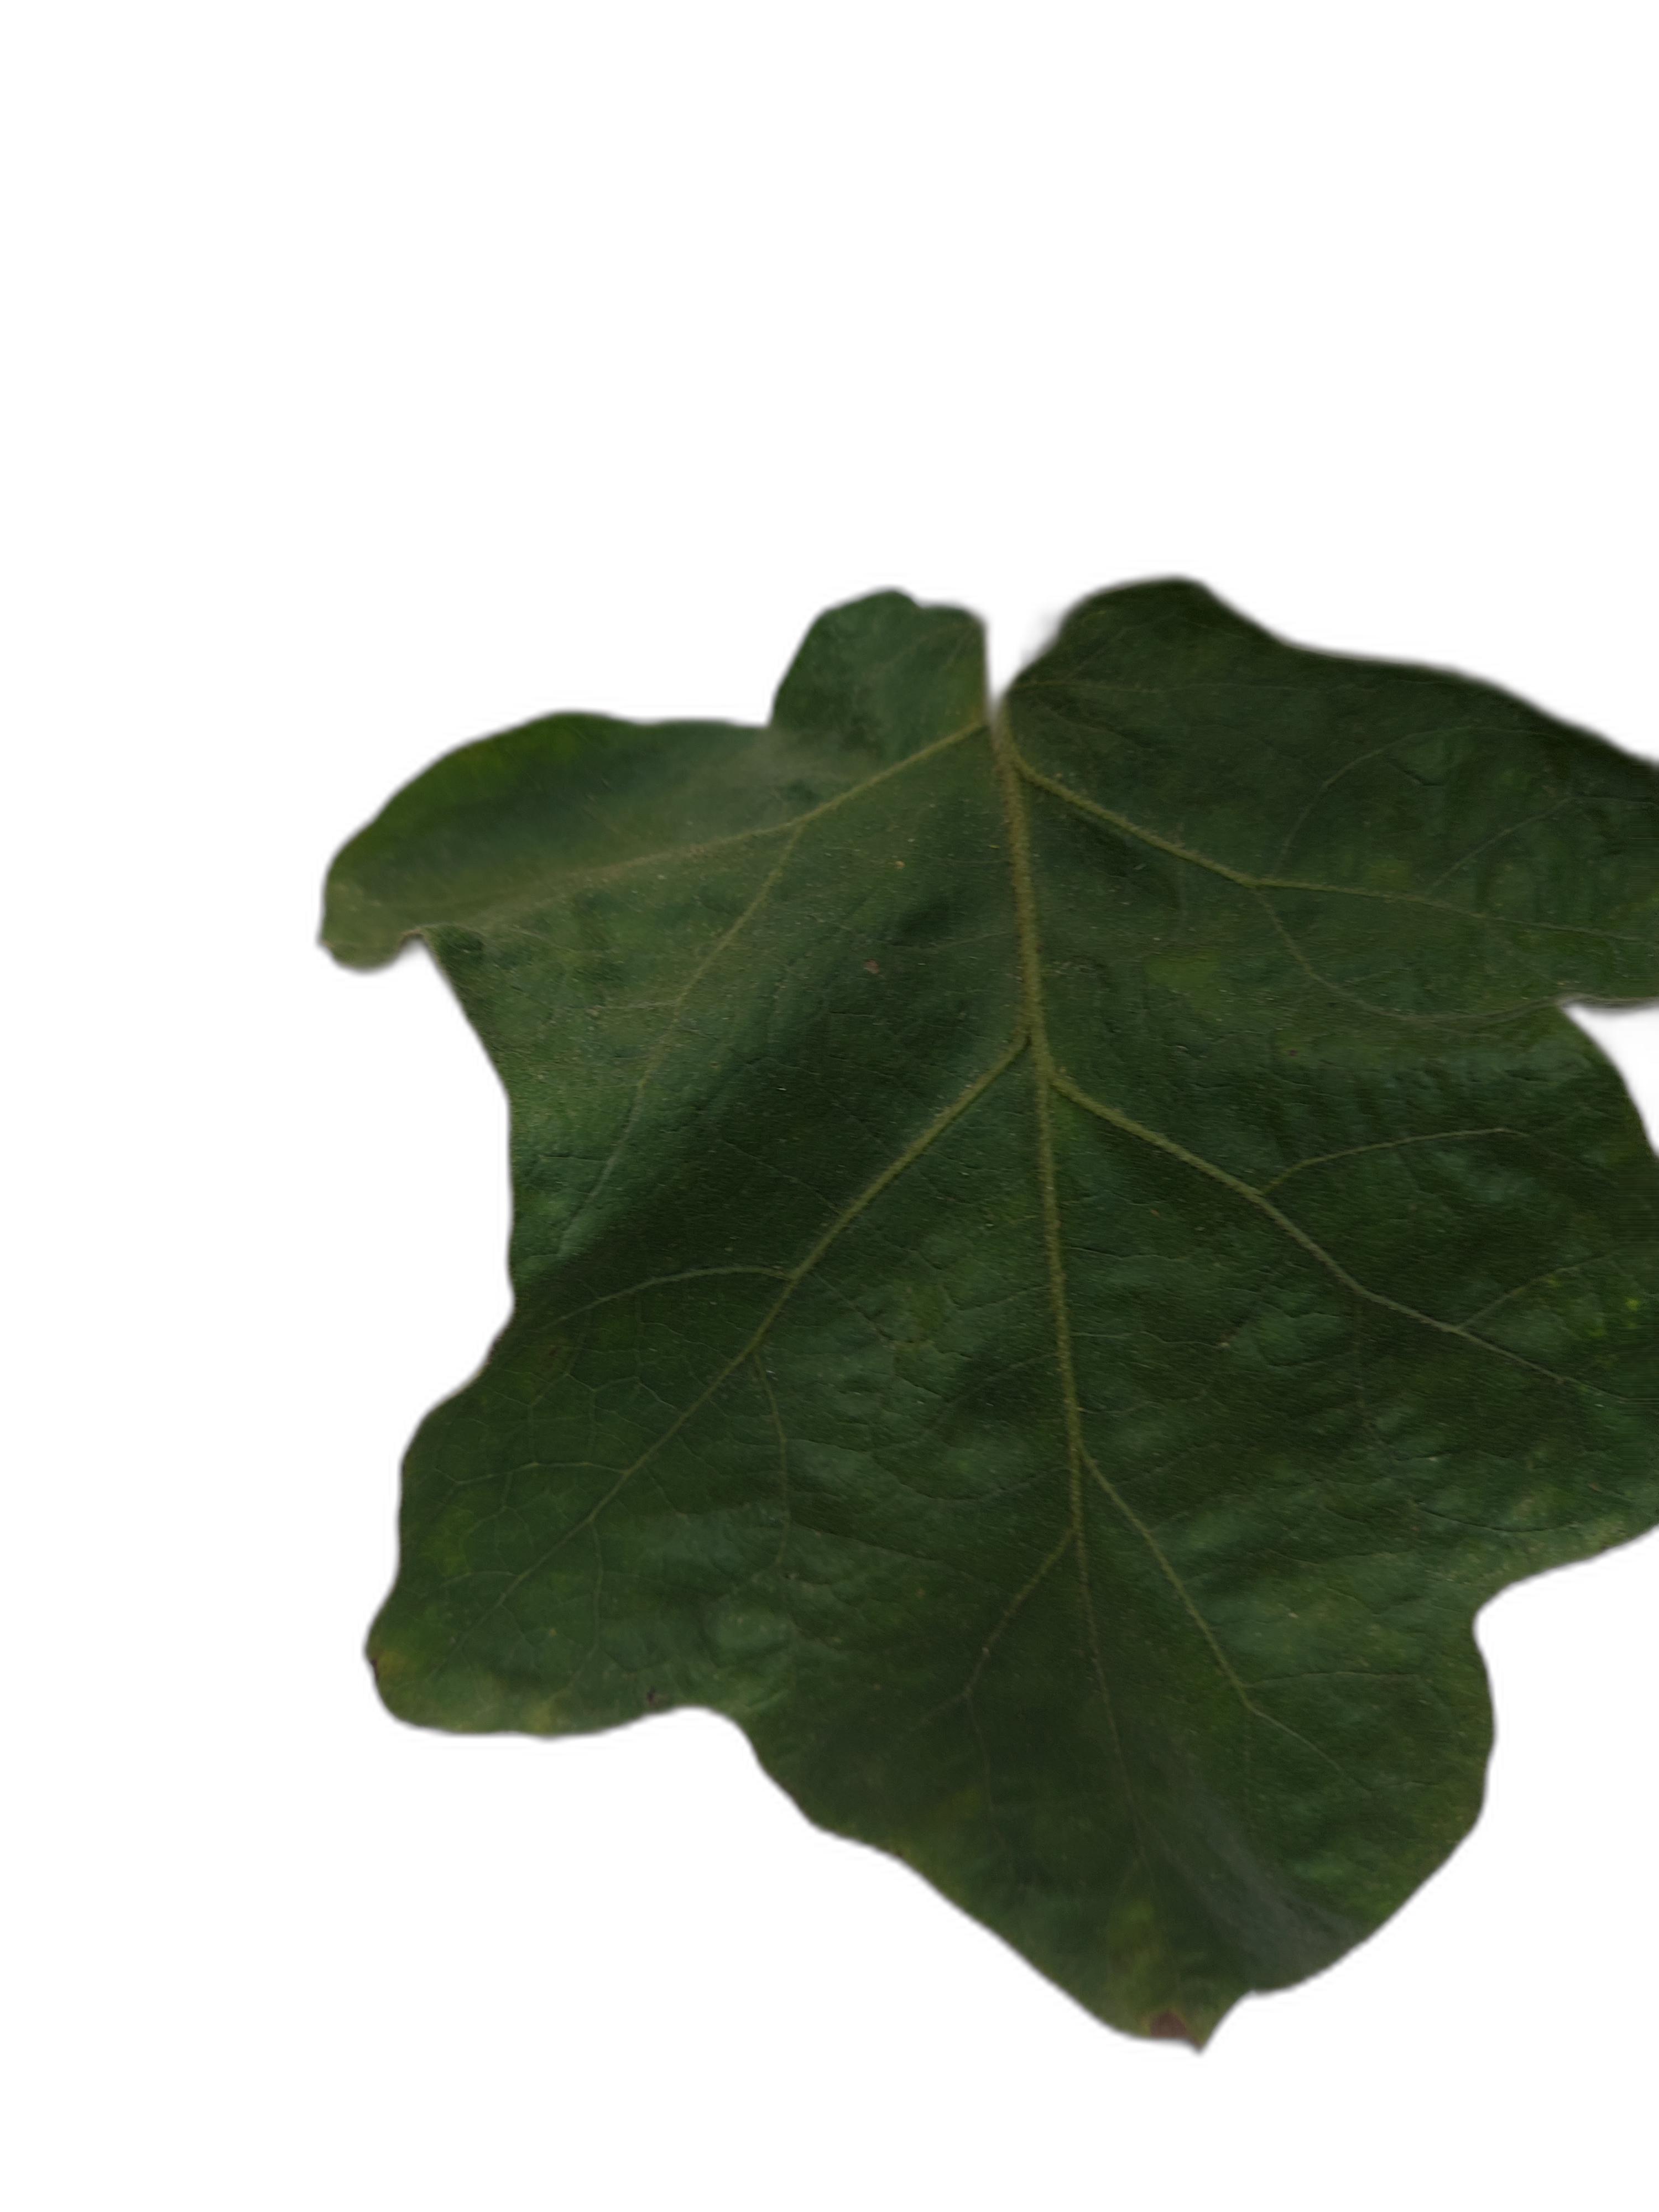
Label: Healthy Leaf